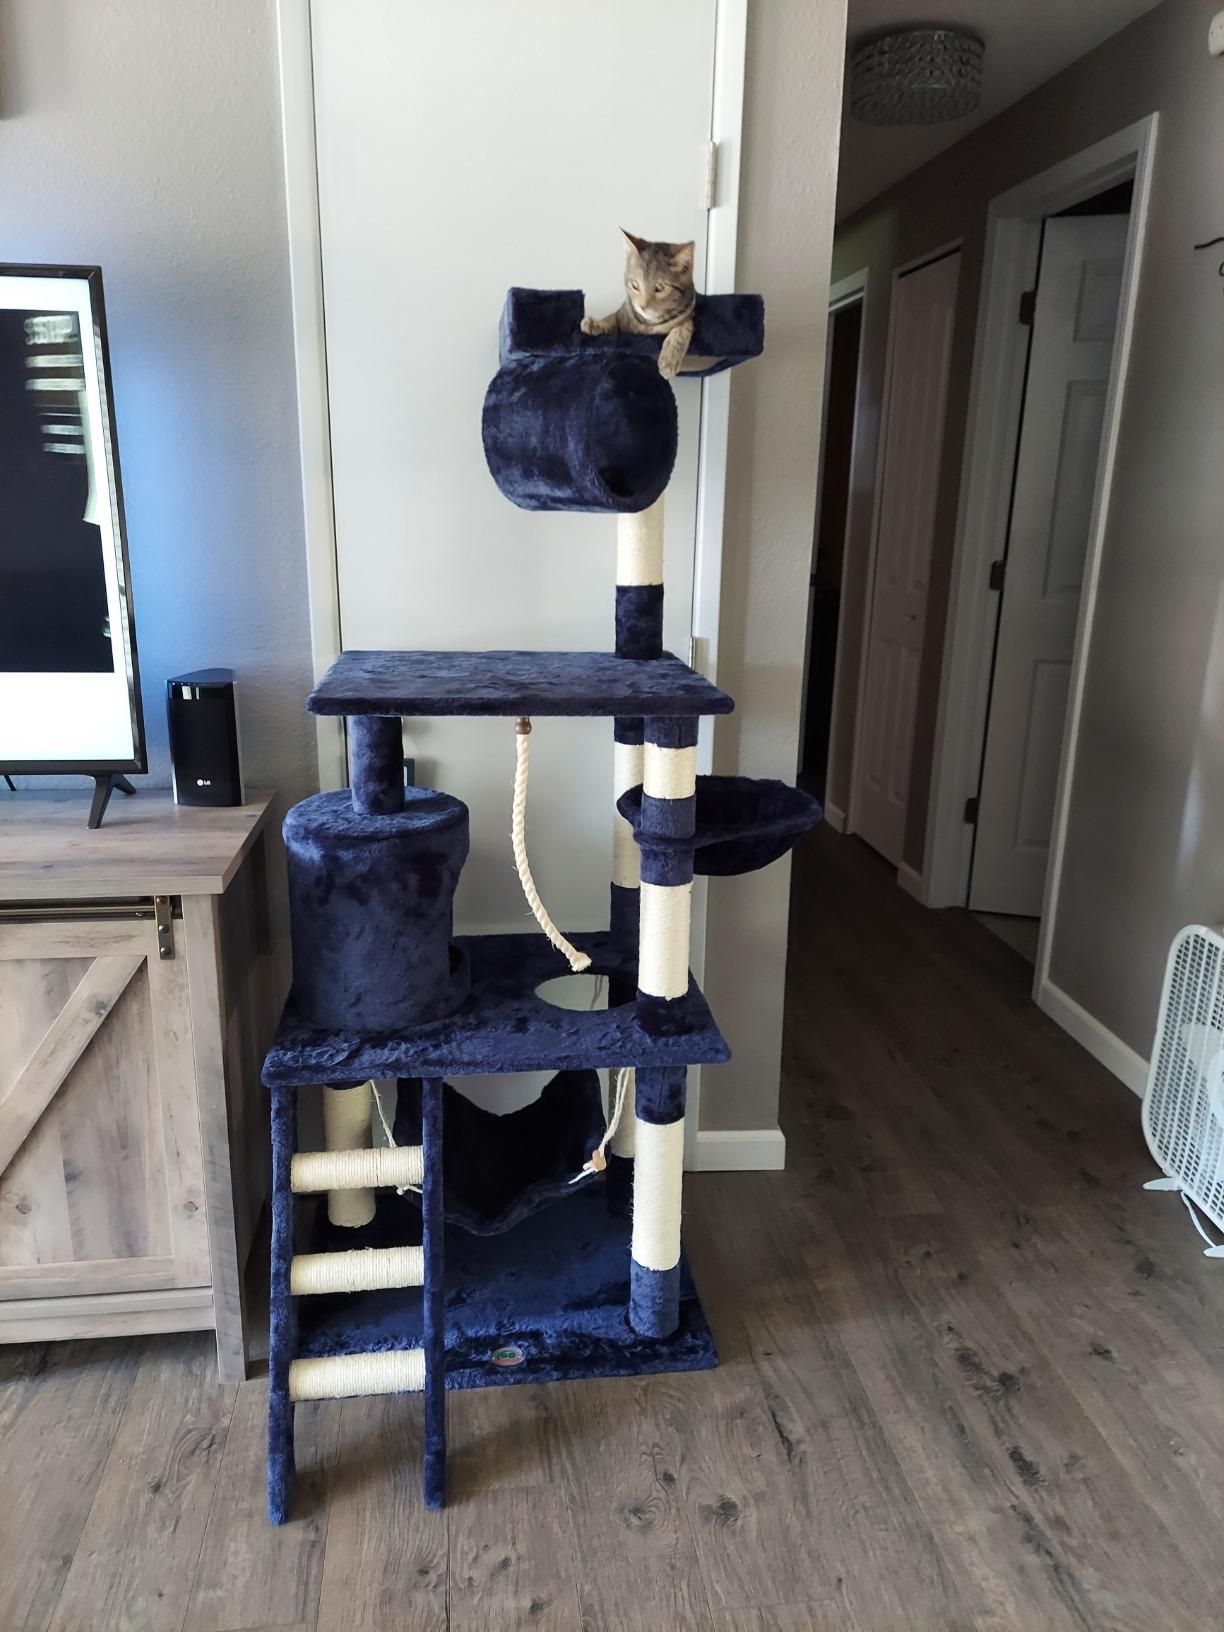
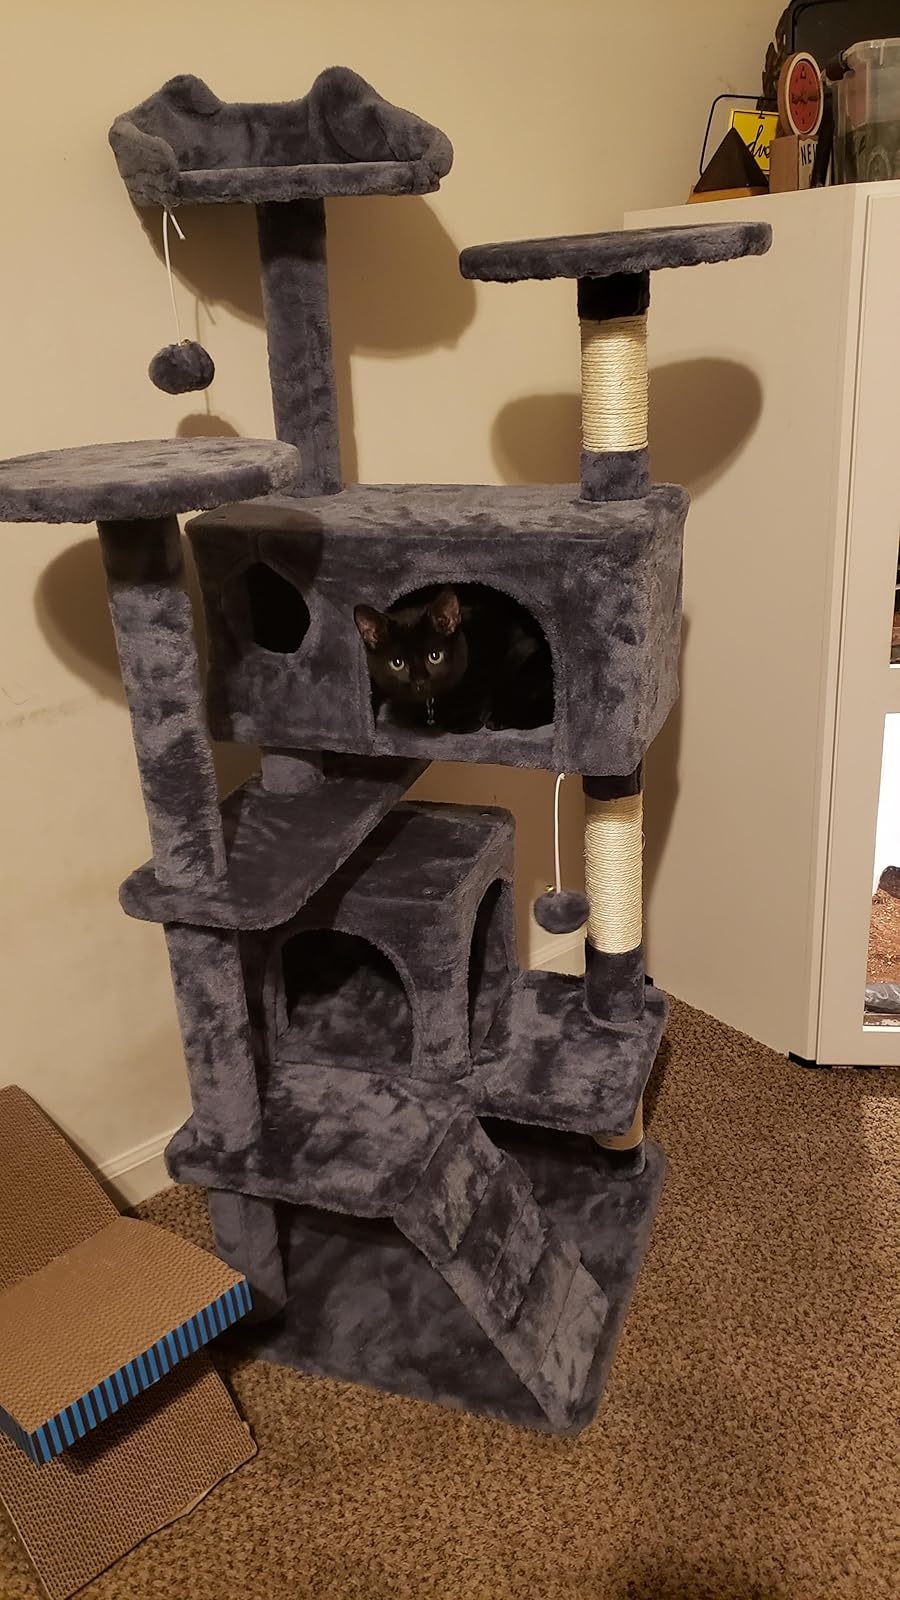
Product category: items_cat tree
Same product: no